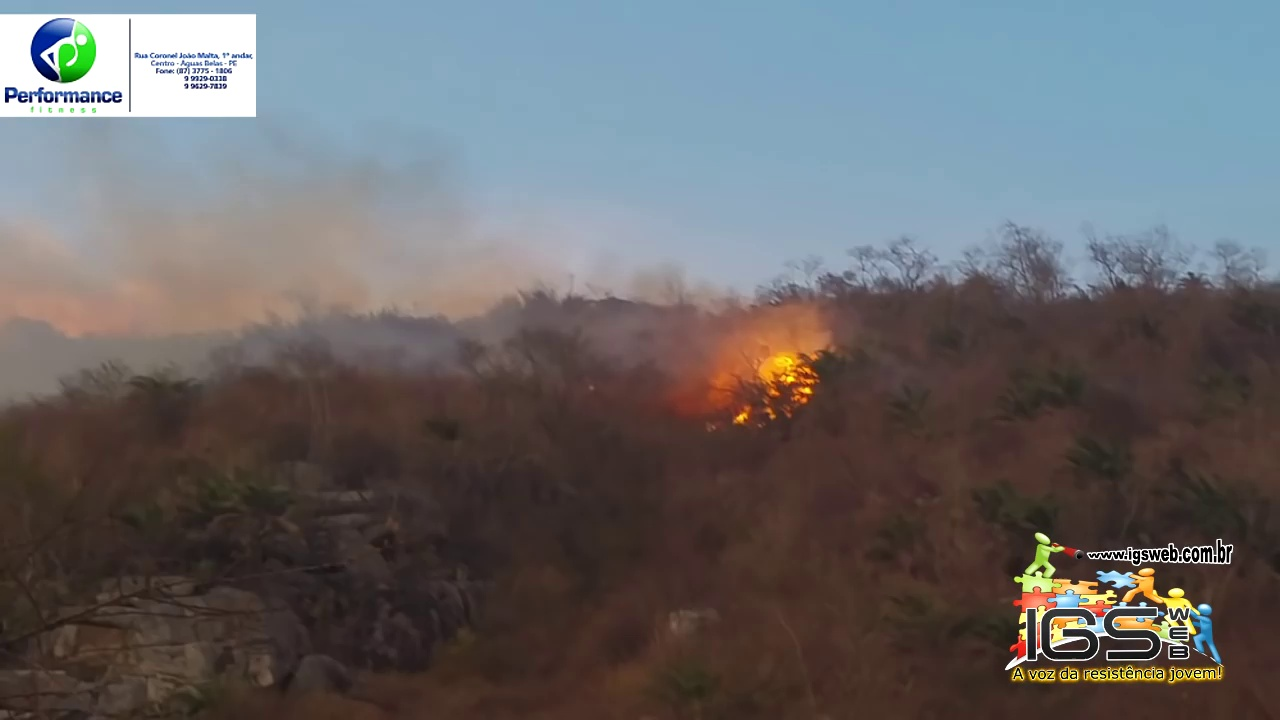
Fire: yes
Smoke: yes